Battle of García Hernández

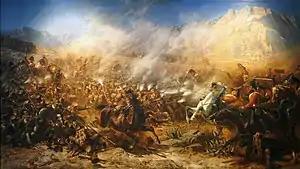
"Battle of Garcia Hernandez, 23 July 1812" Adolf Northen

The Battle of García Hernández was fought on 23 July 1812 during the Peninsular War. In the battle, two cavalry brigades of the British Army's King's German Legion (KGL) under Major-General Eberhardt Otto George von Bock defeated 4,000 French troops led by General Maximilien Sébastien Foy. In what would otherwise have been an unremarkable skirmish, the KGL dragoons achieved the unusual feat of breaking three French squares, those of the 6th, 69th and 76th Line, routing the entire French force with heavy losses.